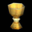
Label: cup